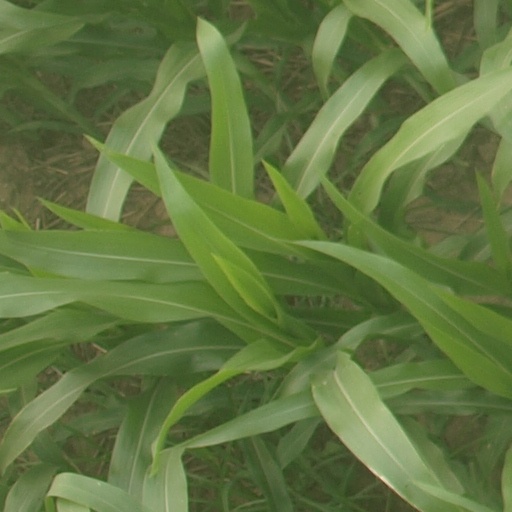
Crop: maize; corn